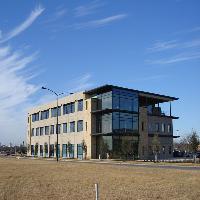
Weather: sun or clear